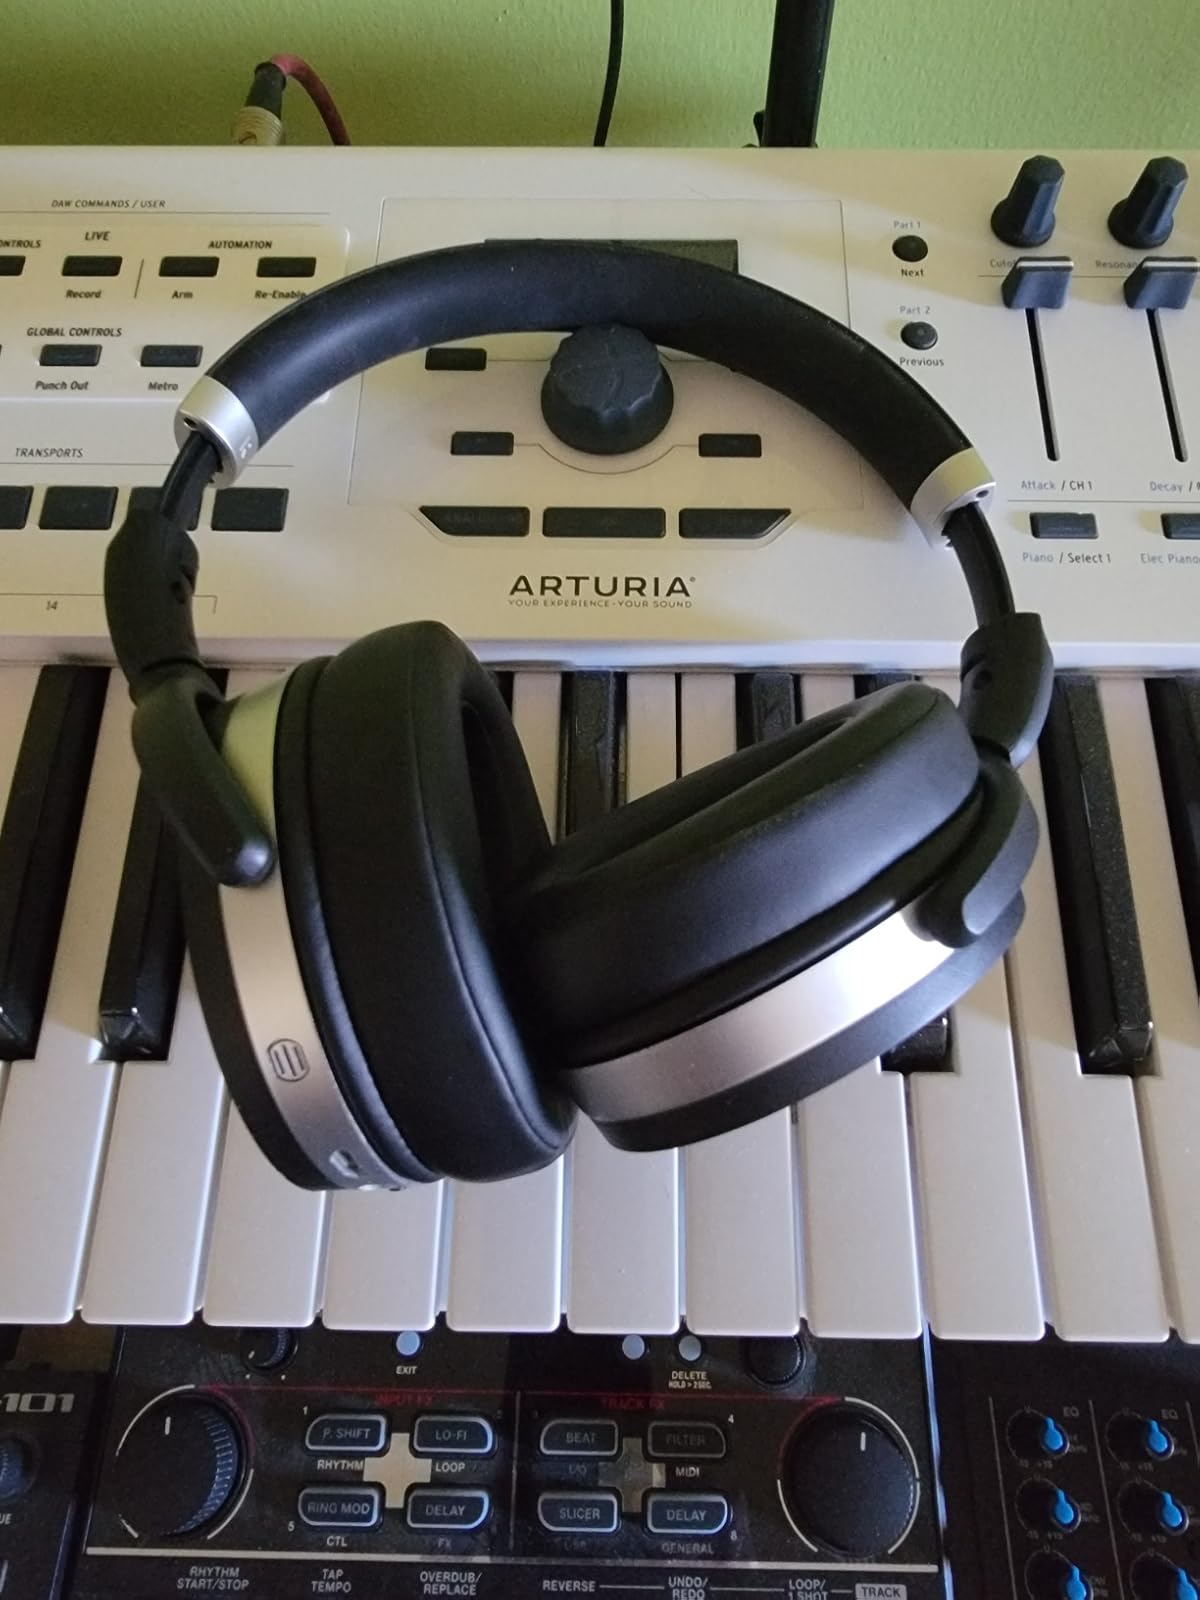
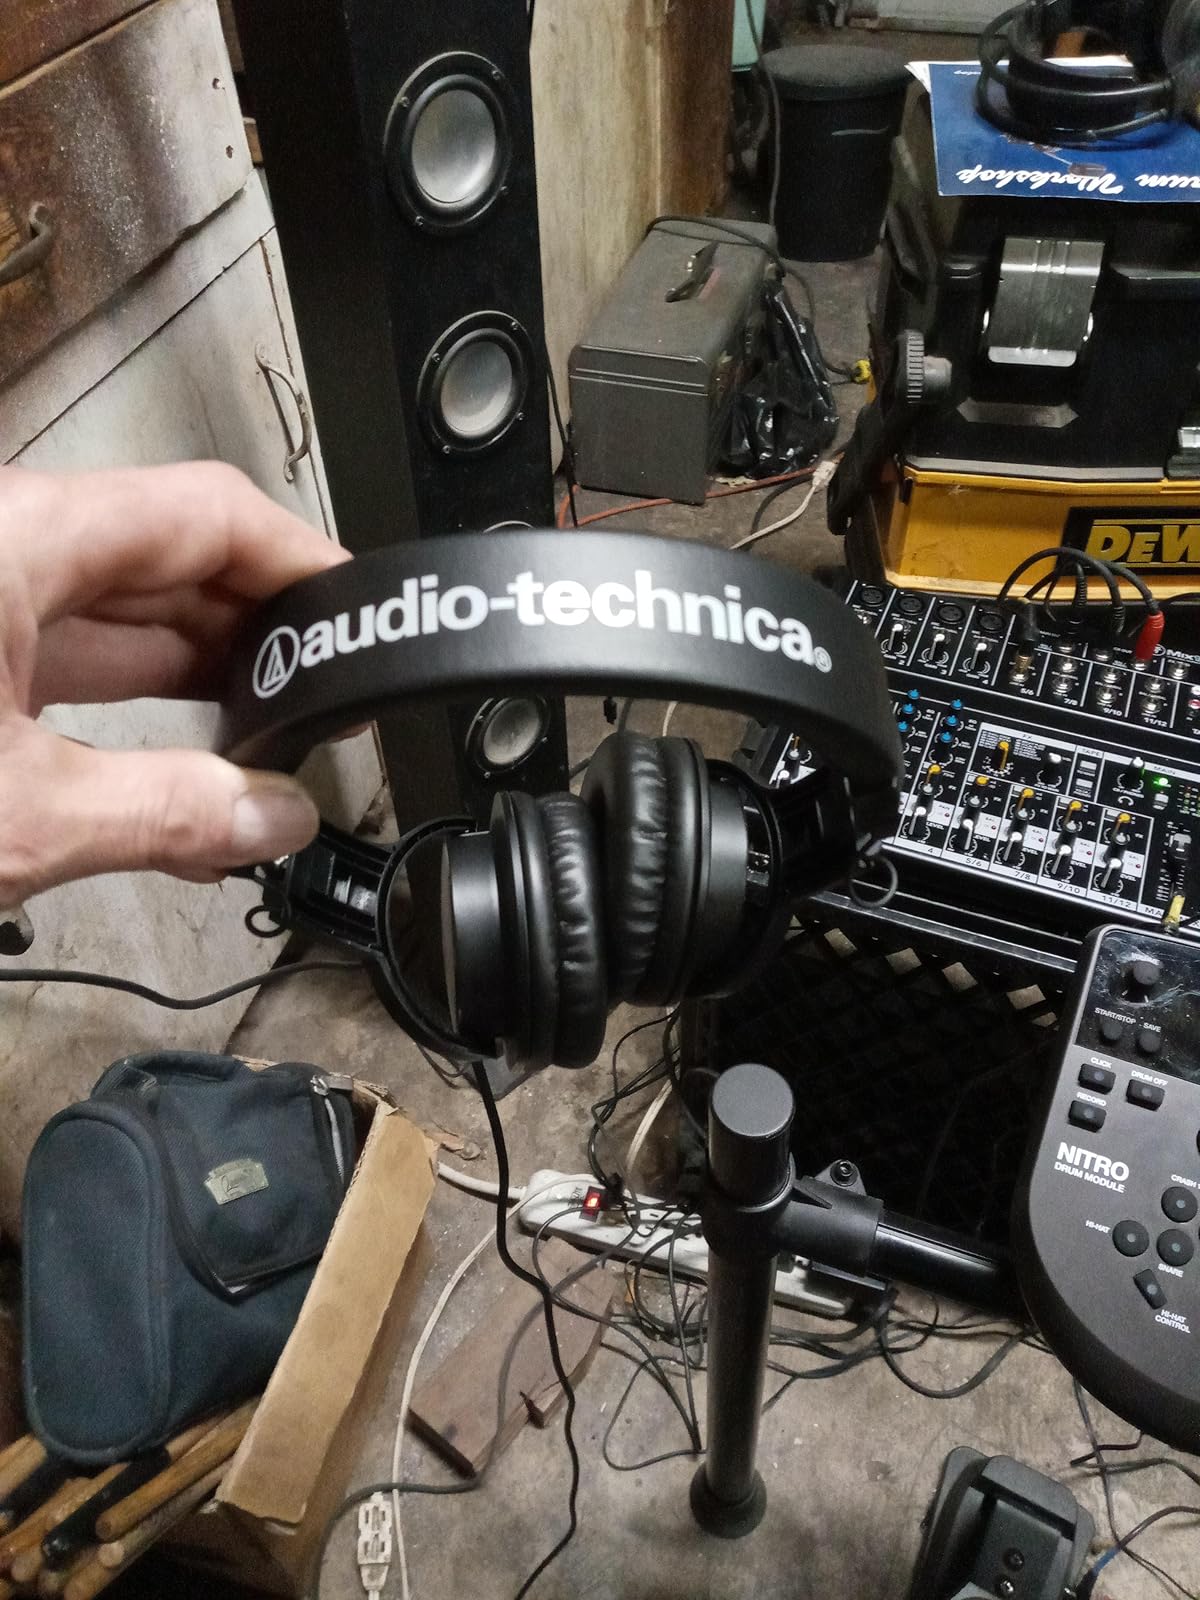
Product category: headphones
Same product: no